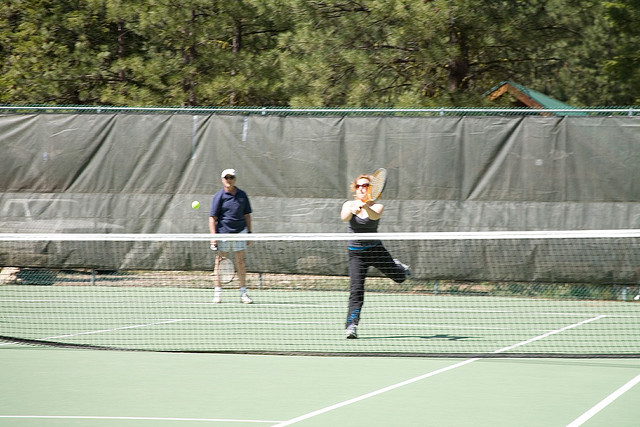
người đàn ông đang theo dõi cú đánh bóng của người phụ nữ